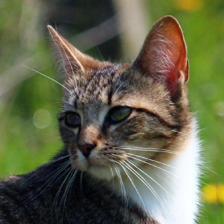
Label: animals